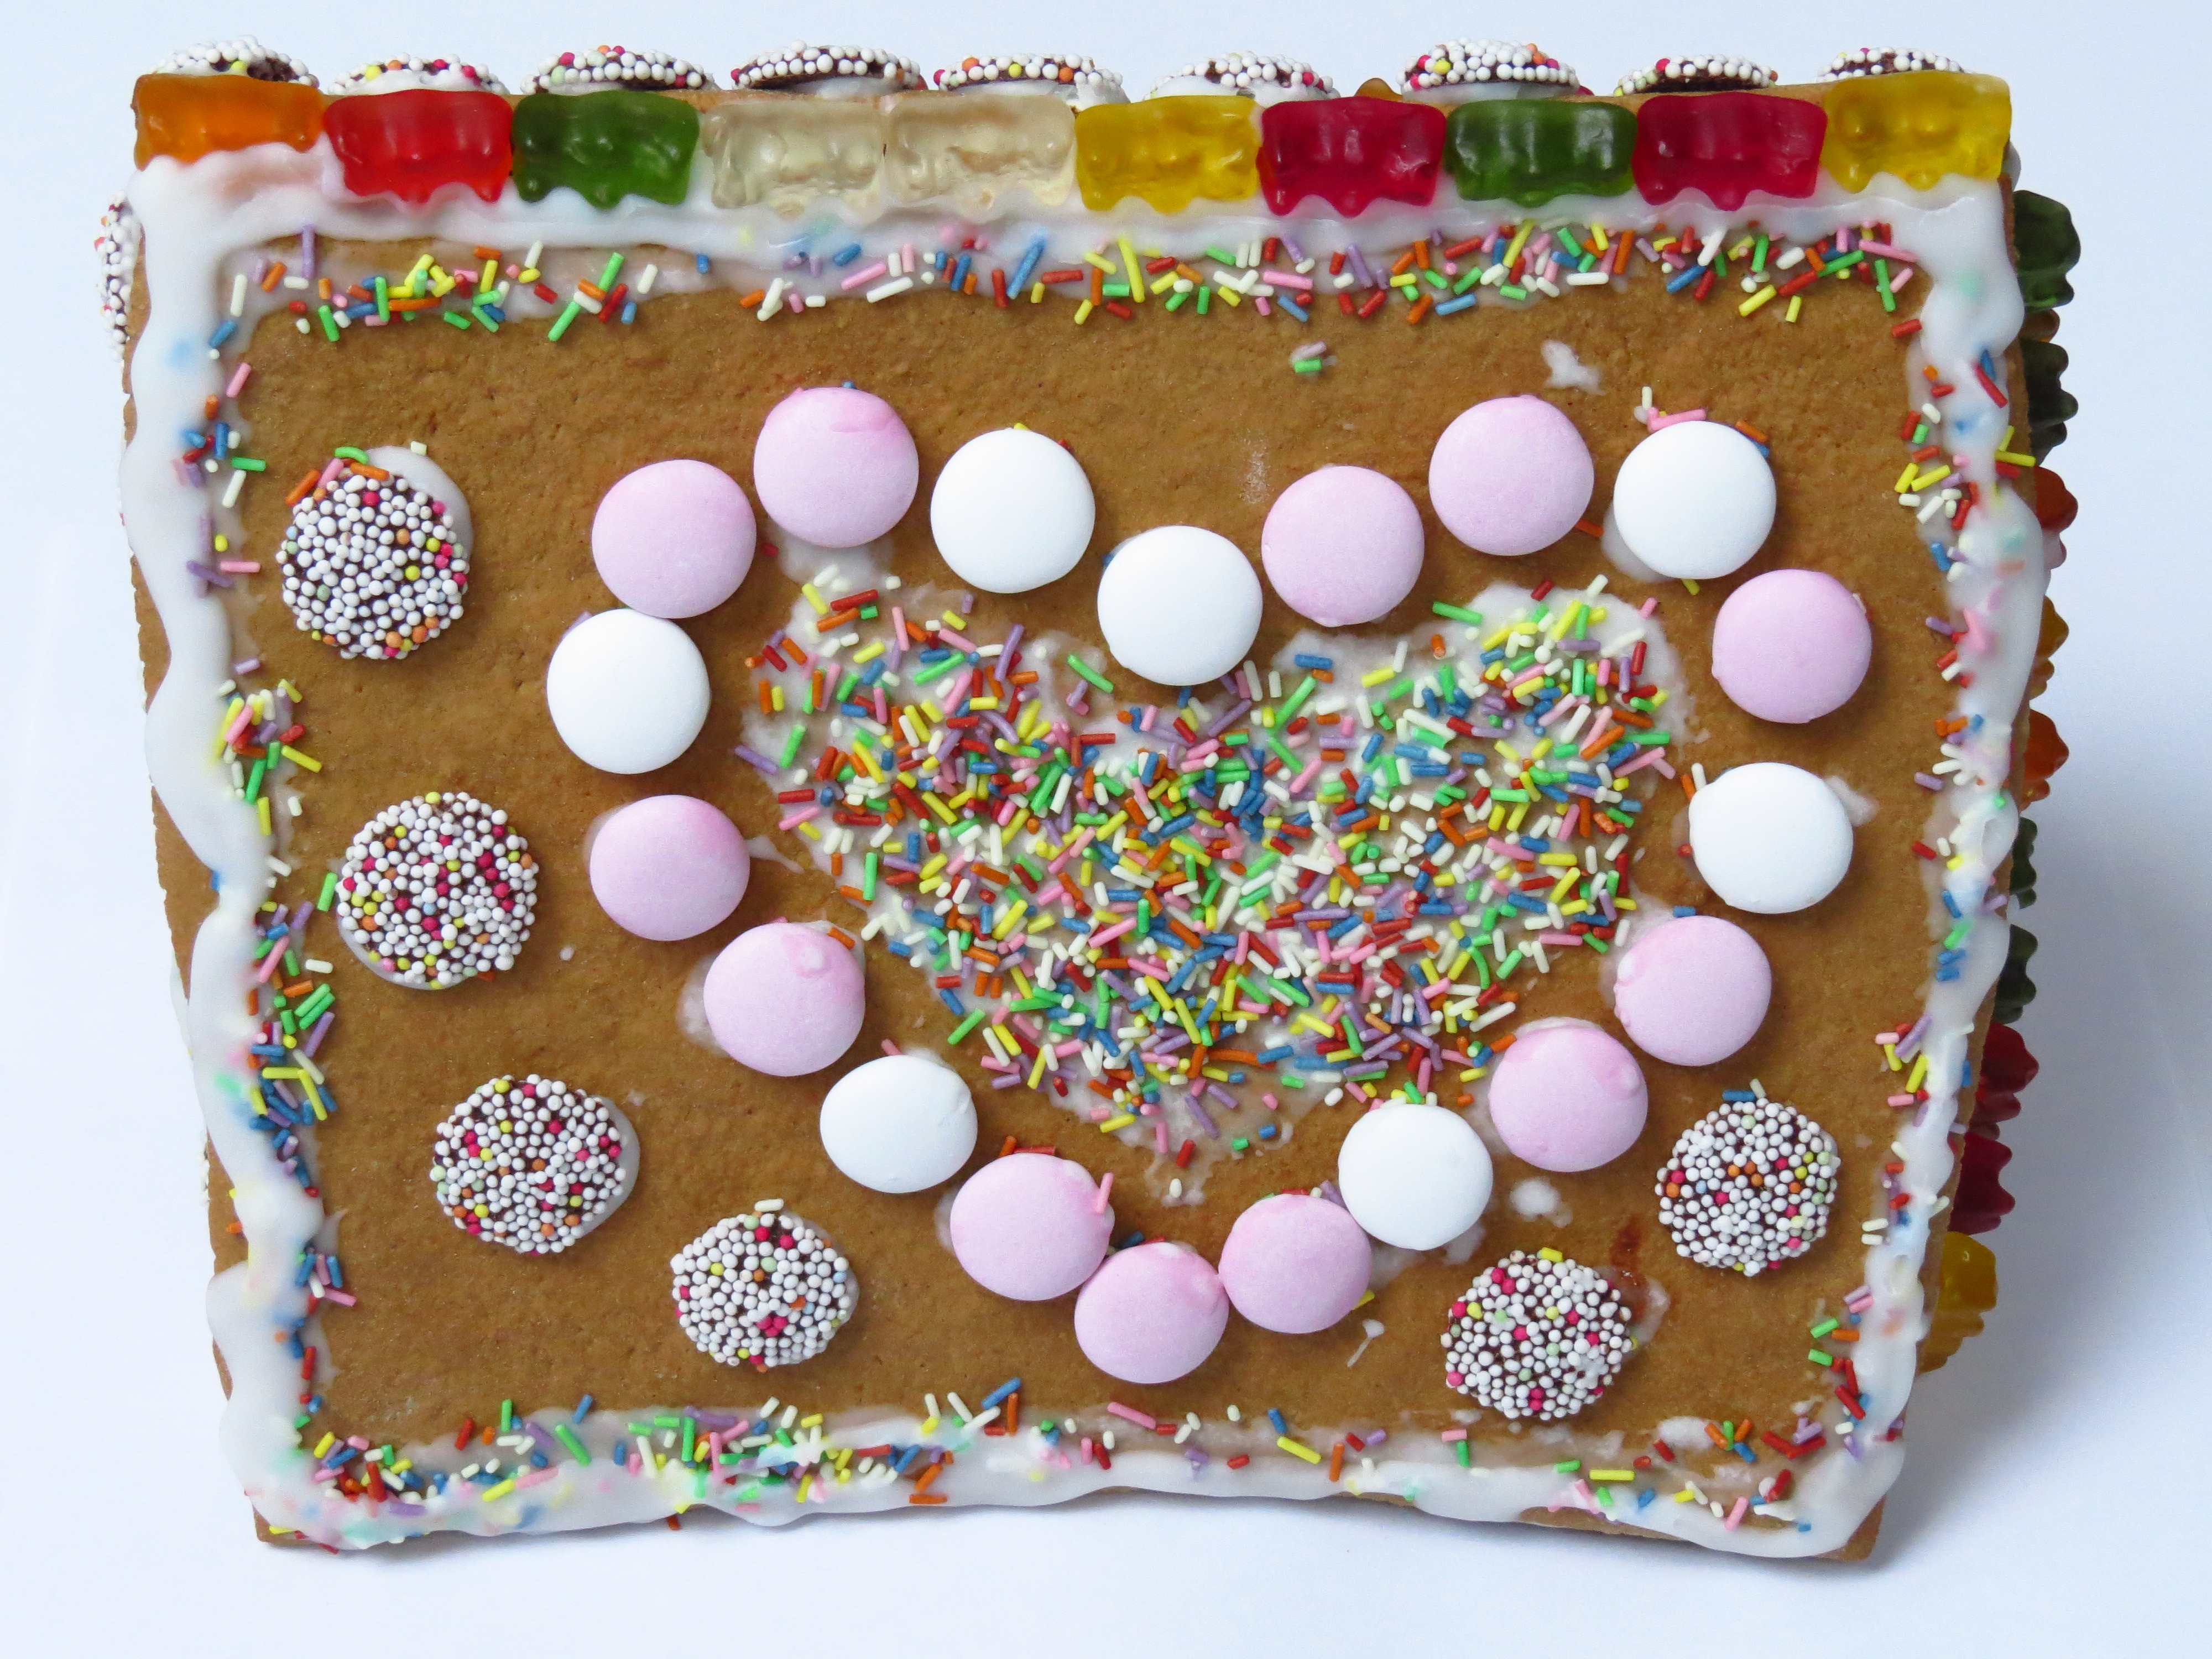
sweet, heart, decoration, food, colorful, christmas, dessert, delicious, cake, homemade, deco, baked, bake, christmas time, icing, boys, pretty, organ, herzchen, gingerbread, decorate, baked goods, unhealthy, torte, gummib rchen, gummi bears, cake decorating, gingerbread house, chocolate cookies, chocolate lentils